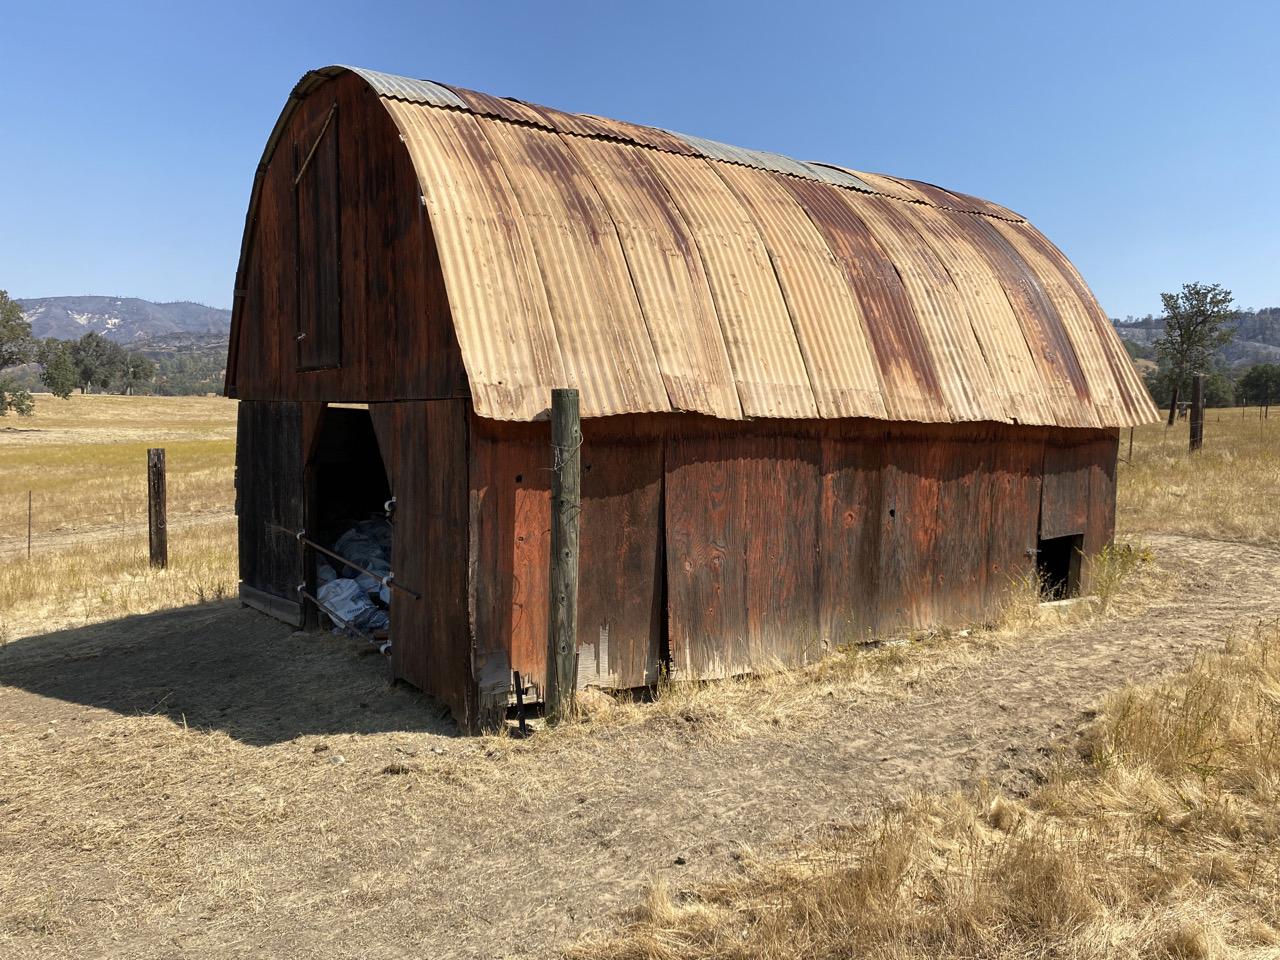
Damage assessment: no_damage